Mississippi State Penitentiary

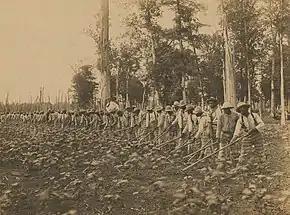
Convict laborers in 1911

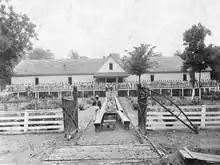
Male prisoners prepare to eat at a long table, c. 1930

Located on fertile Mississippi Delta land, Parchman served as a working farm. Inmate labor was used for many tasks from raising cotton and other farm food products, to building railroads and extracting turpentine gum from pine trees. Parchman, then as now, was in prime cotton-growing country. Inmates labored there in the fields raising cotton, soybeans and other cash crops, and produced livestock, swine, poultry and milk. Inmates spent much of their time working with crops except the period from mid-November to mid-February, because the weather was too cold for farm work. Donald Cabana, who previously served as a superintendent and an executioner at Parchman, said that the labor situation was an advantage to the prison because inmates were occupied with it. Cabana added that "idleness" was an issue facing many other prisons.